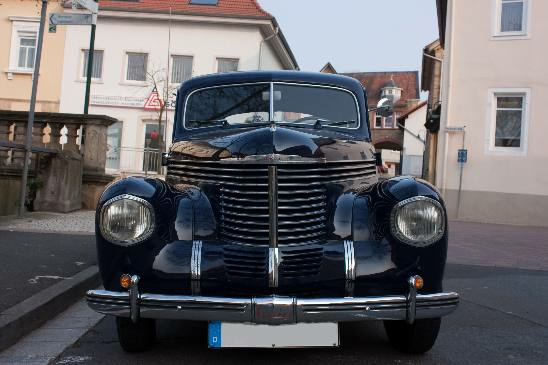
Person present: No